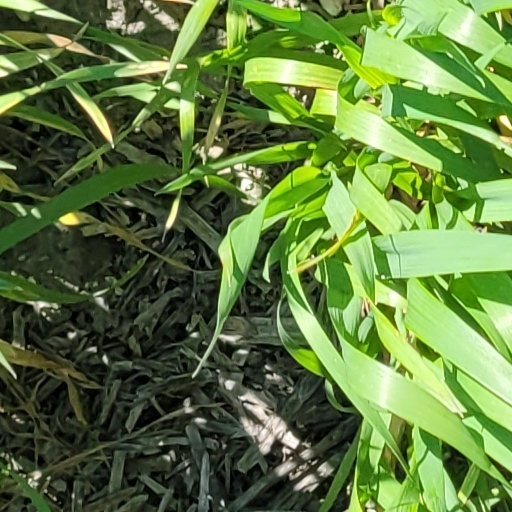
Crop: wheat